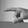
ASL letter: P